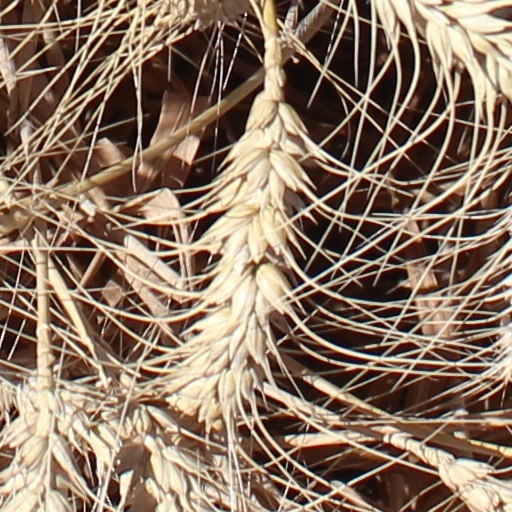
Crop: wheat